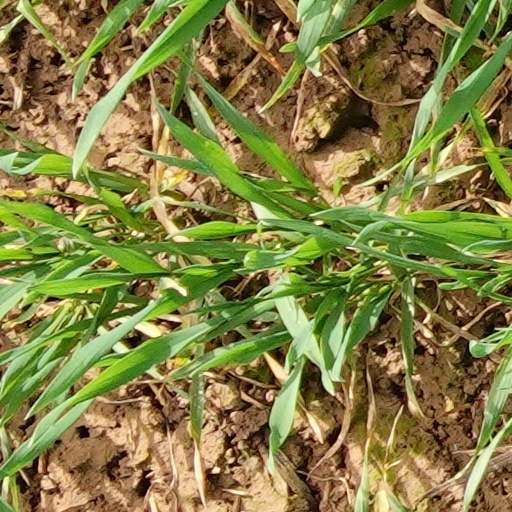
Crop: wheat